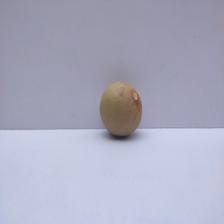
Size: Medium